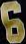
Number: 6